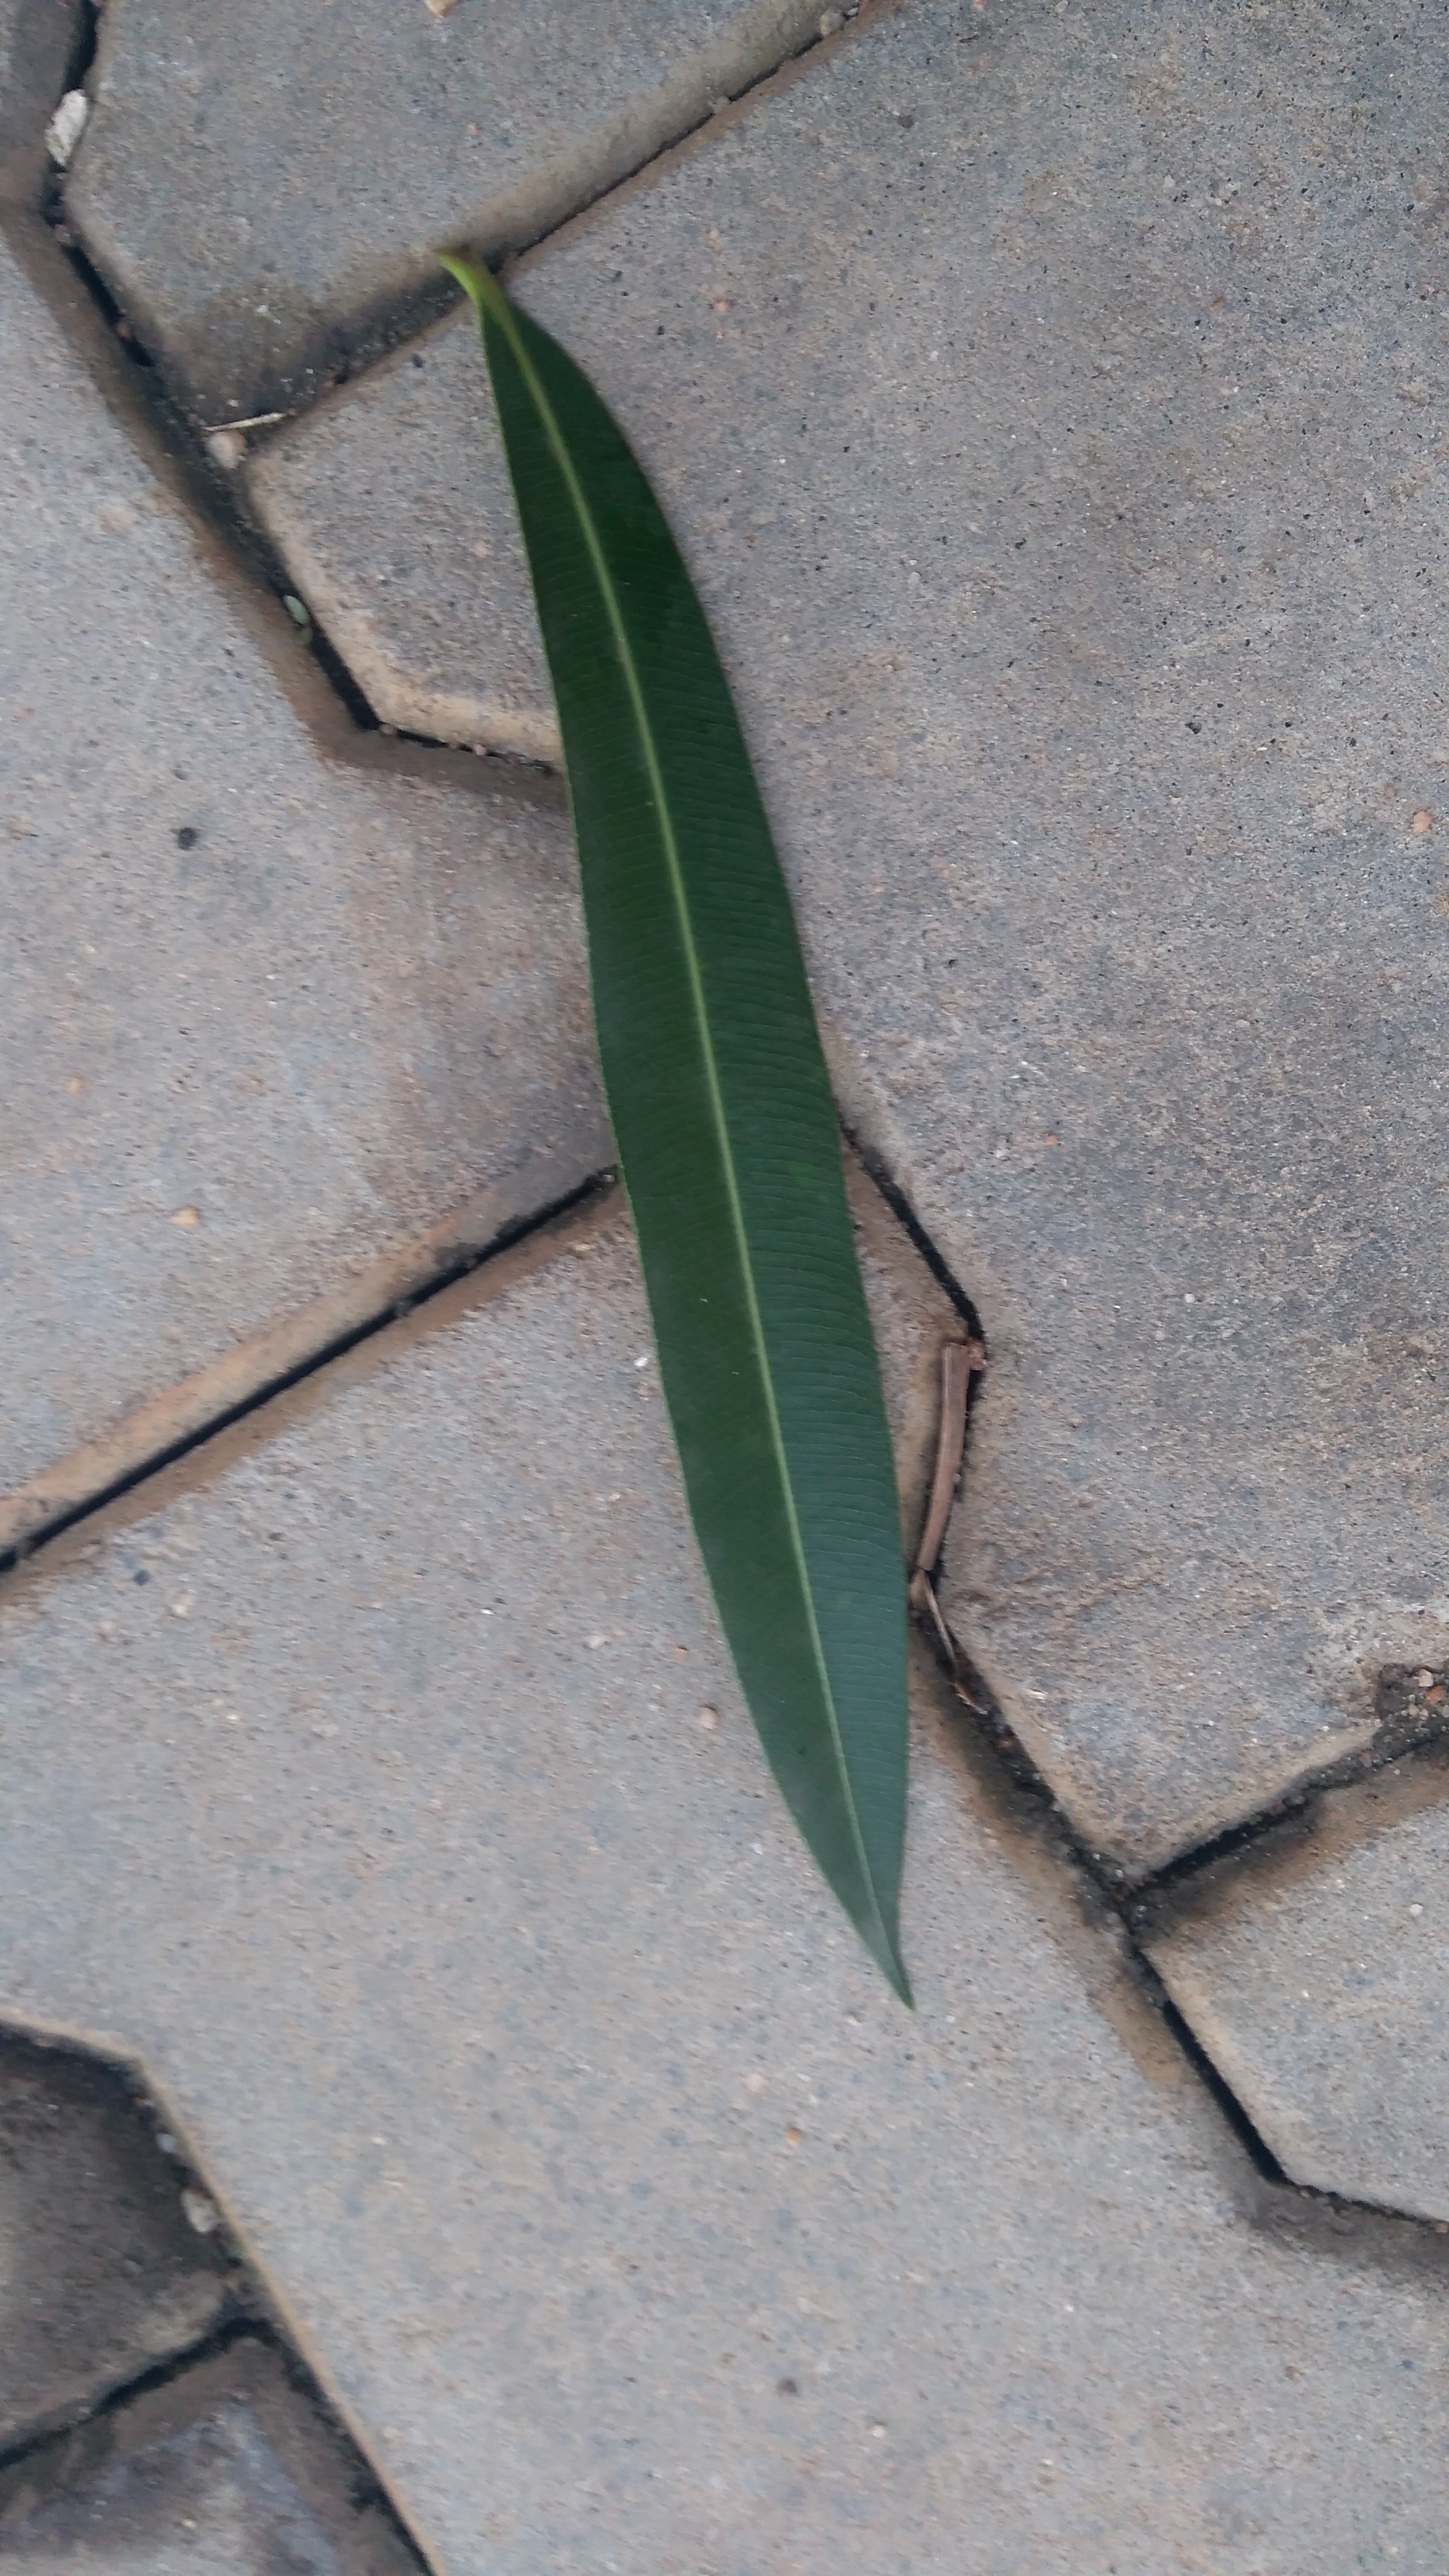
Plant: Ganigale